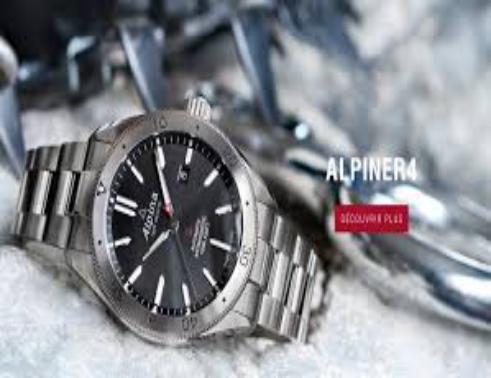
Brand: Alpina Watches
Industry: Clothes